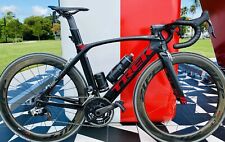
Vehicle type: Bikes